Parsons Boulevard station

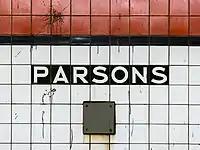
Tile caption below trim line

On April 9, 1937, Mayor Fiorello La Guardia announced that the operation of the $14.4 million extension to Jamaica and express service would begin on April 24. The extension to Hillside Avenue and 178th Street, with a terminal station at 169th Street, opened as planned on April 24, 1937. Service was initially provided by E trains, which began making express stops from 71st–Continental Avenues to Queens Plaza during rush hours on the same date, and by EE local trains during non-rush hours. The express service operated between approximately 6:30 and 10:30 a.m. and from 3:00 p.m. to 7:00 p.m., and ran every three to five minutes. This extension was celebrated with a ribbon-cutting ceremony at the Parsons Boulevard station and with a parade along Hillside Avenue.